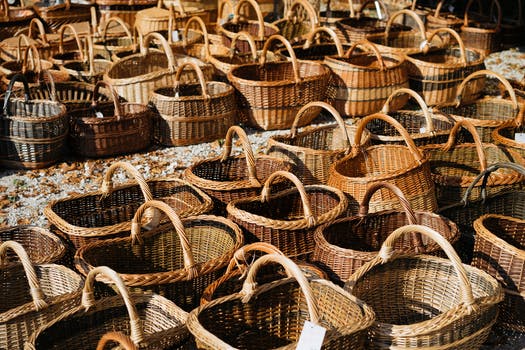
Label: No Watermark